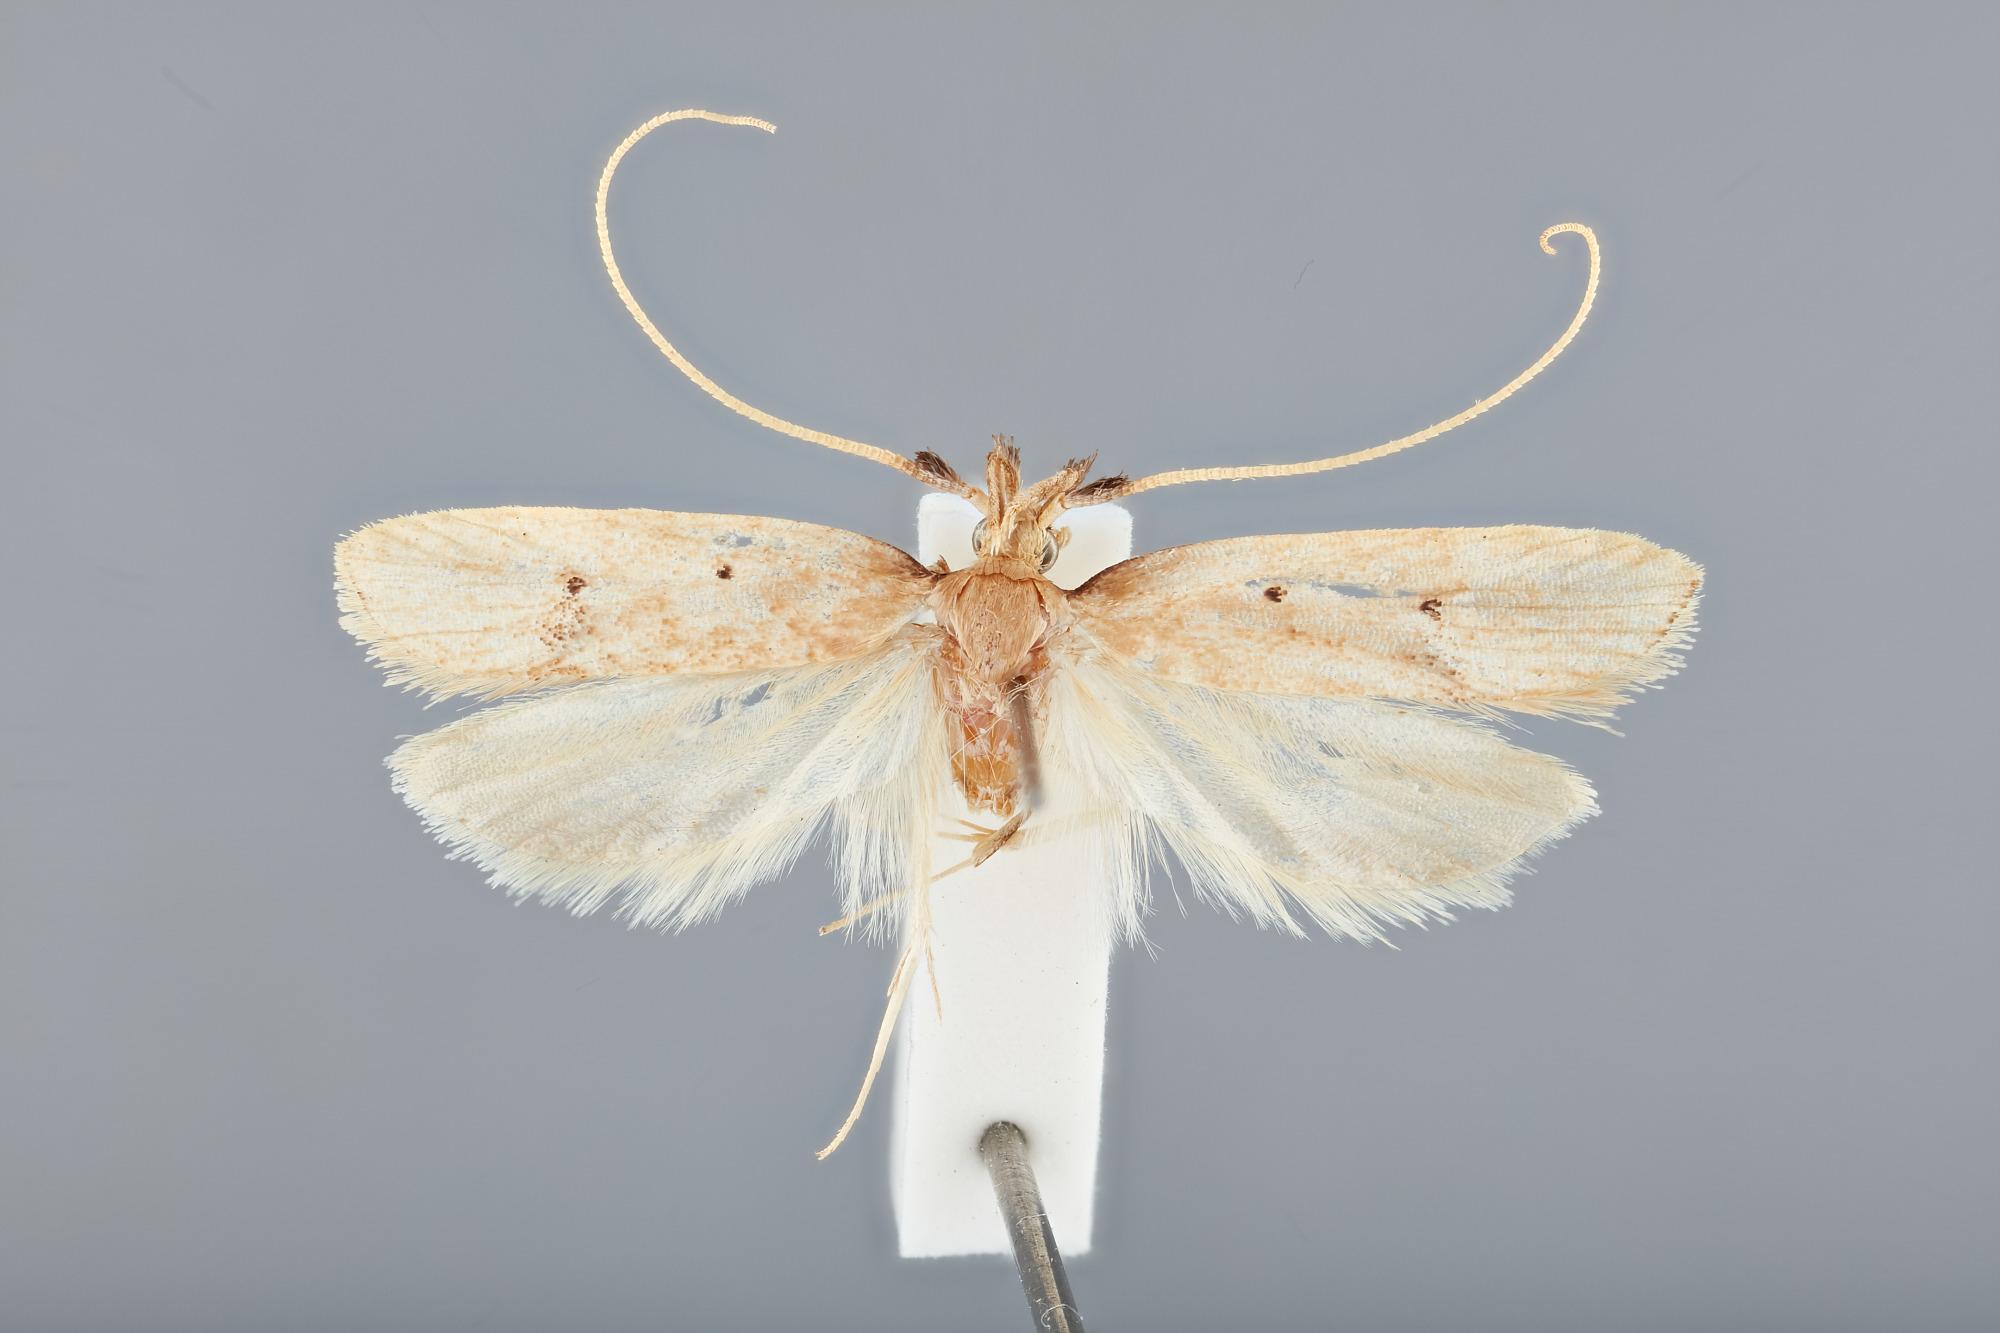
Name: Sulciolus kaindiana
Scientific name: Sulciolus kaindiana Park, 2012
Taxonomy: Animalia, Arthropoda, Insecta, Lepidoptera, Lecithoceridae, Lecithocerinae
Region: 2360
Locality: Morobe Province, Mt. Kaindi Road, Papua New Guinea
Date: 27 Jul 1983 to 28 Jul 1983